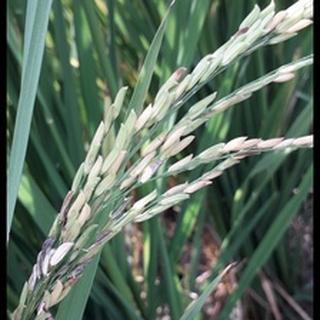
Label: diseased_rice